Noah Smith (judge)

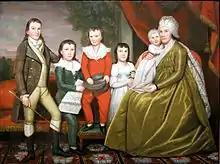
1798 Ralph Earl portrait depicting Chloe Burrall Smith, the wife of Noah Smith, and their five surviving children. From left: Henry, Daniel, Noah, Eliza, and Celia. Oil on canvas original, 64 x 85 3/4 inches. Part of New York's Metropolitan Museum of Art collections.

In 1779, Smith married Chloe Burrall (1757–1810), the daughter of Charles Burrall and Abigail Kellogg of Canaan, Connecticut; her first name is sometimes spelled "Cloe", and her last name spelled variously in written records as Burral, Burrell, Burrill, and Barrall. They were the parents of eight children, five of whom lived to adulthood.